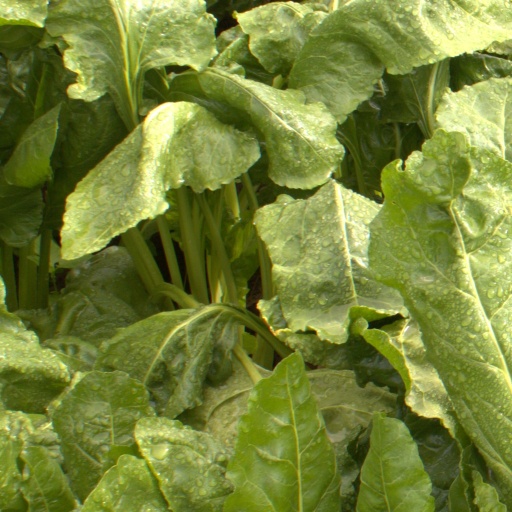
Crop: sugar beet